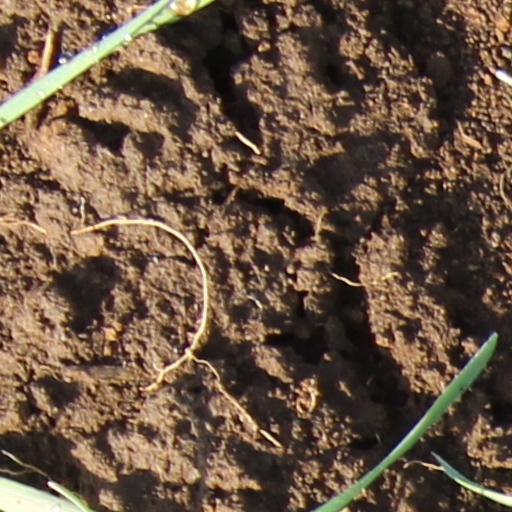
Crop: wheat